Ludwig: Requiem for a Virgin King

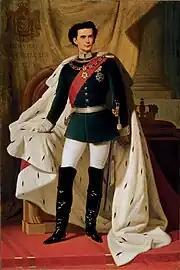
King Ludwig's coronation portrait, 1865

Vincent Canby of "The New York Times" reviewed the film in 1980, when it was released in the United States, and compared it to "" ("Our Hitler" in the US) which had already been shown in America: